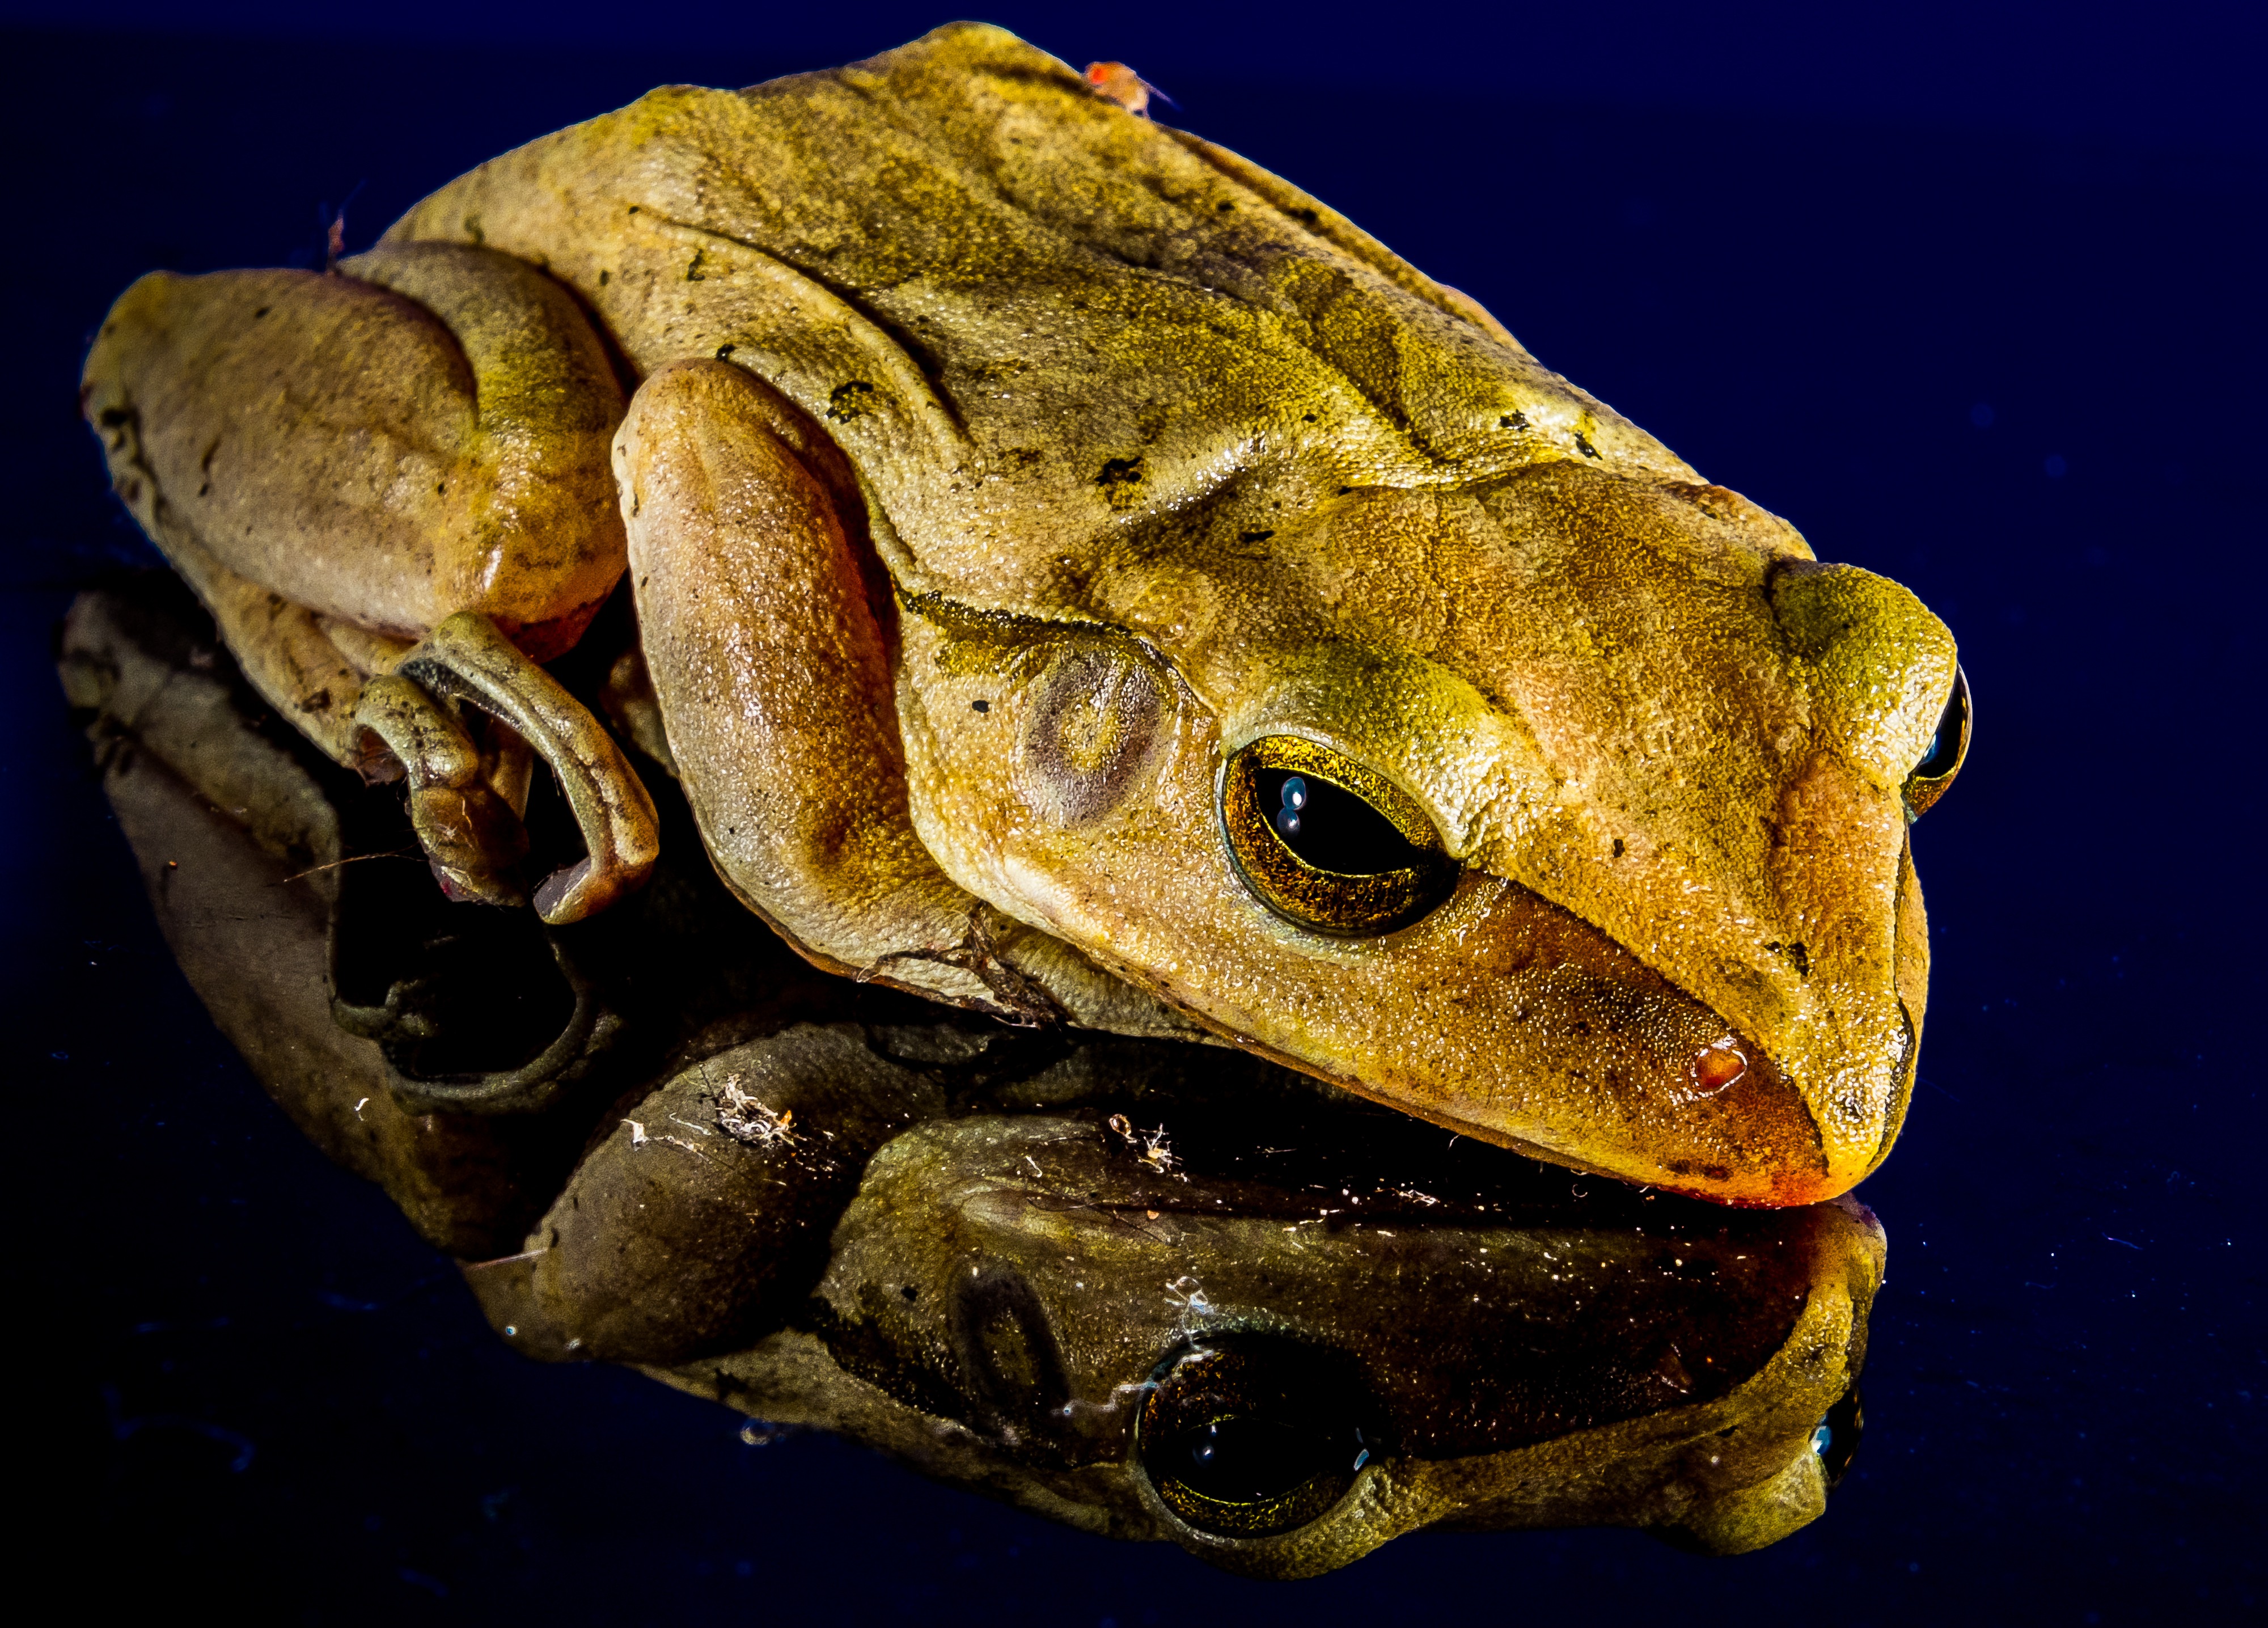
wildlife, biology, frog, toad, amphibian, close, fauna, close up, vertebrate, macro photography, mirror image, bullfrog, ranidae